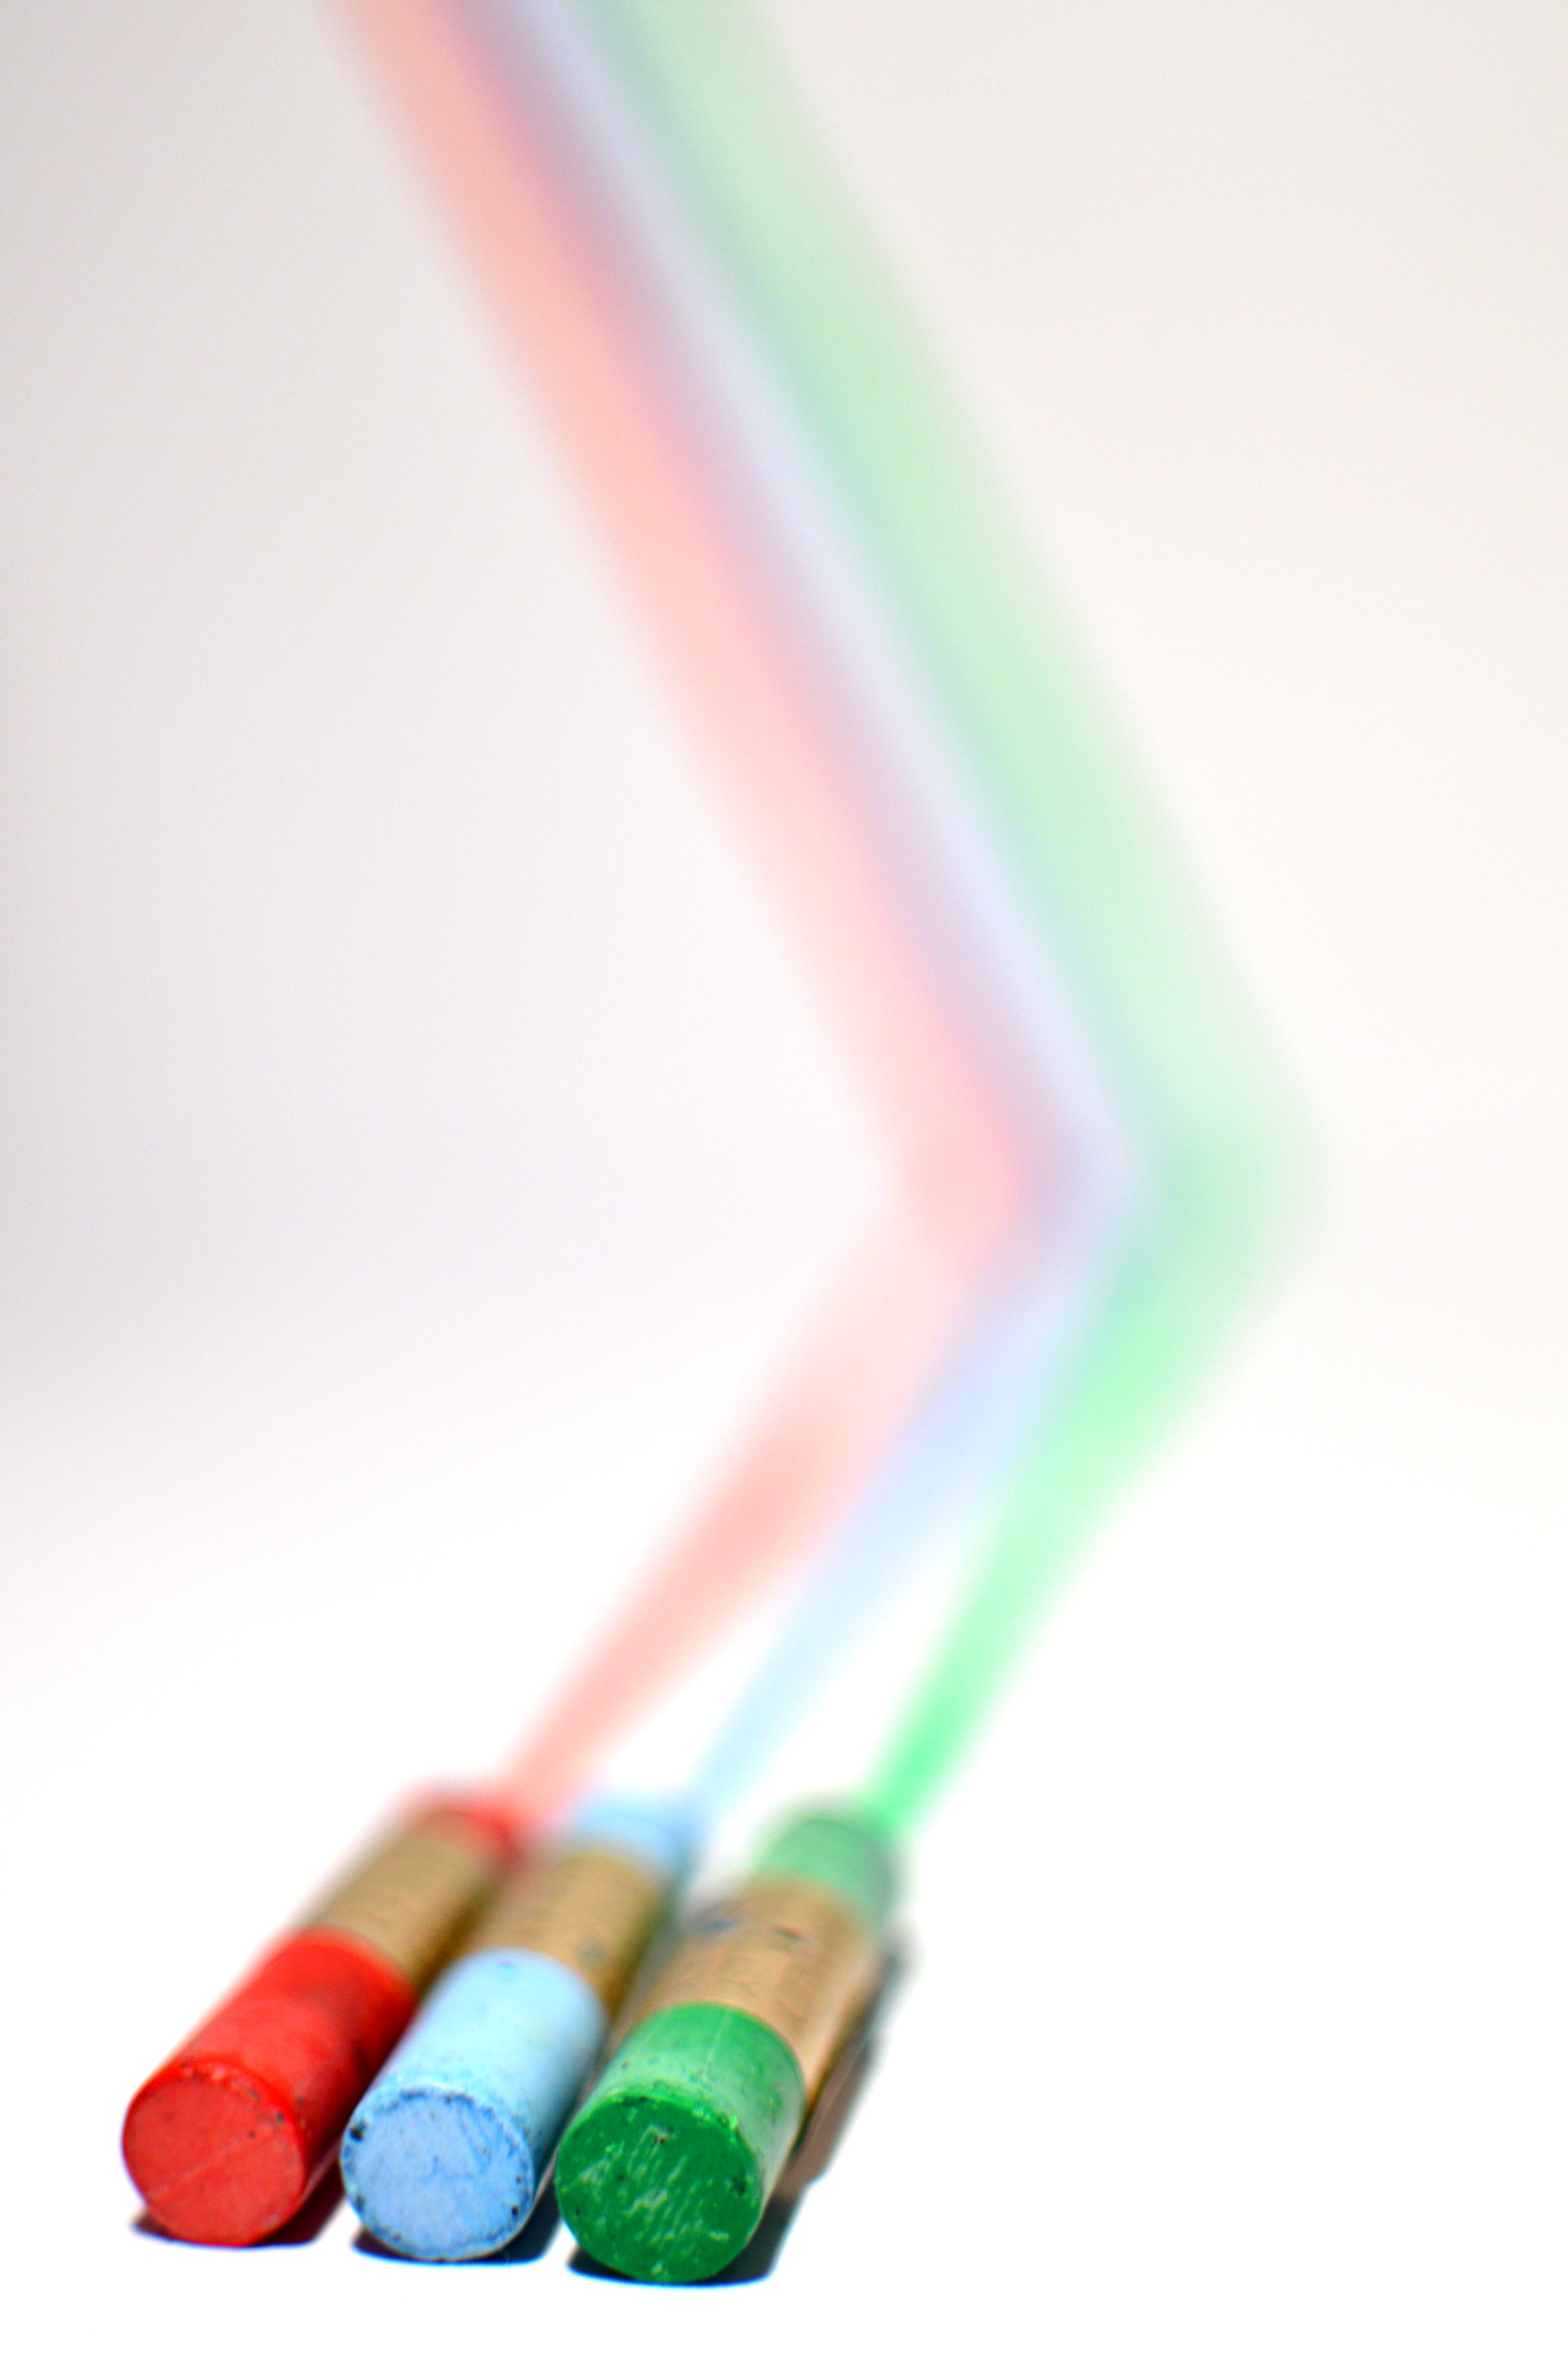
hand, technology, cable, finger, green, red, color, blue, lines, rainbow, drawing, rot, colours, vert, azul, rouge, rojo, verde, ligne, depthoffield, dof, flickrfriday, blau, raya, ratlla, strich, tratto, blu, verd, gr n, vermell, rosso, threeofakind, waxcrayons, electronics accessory